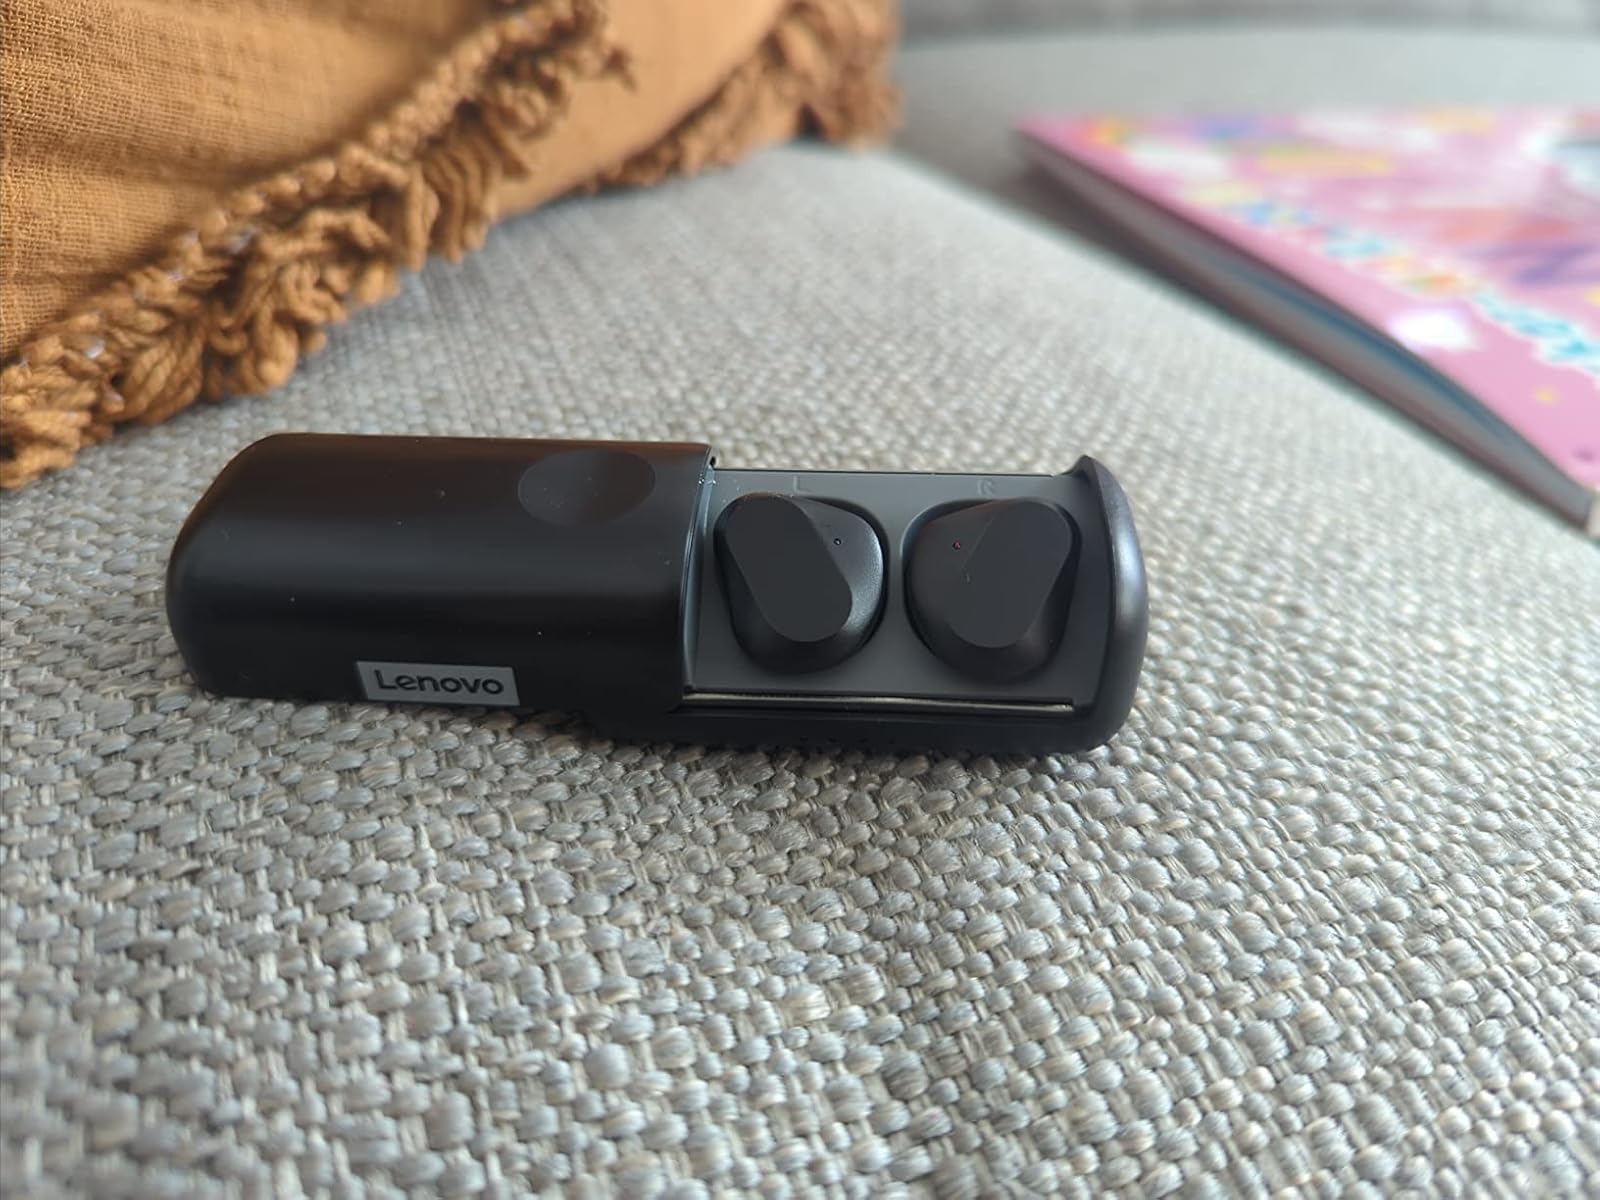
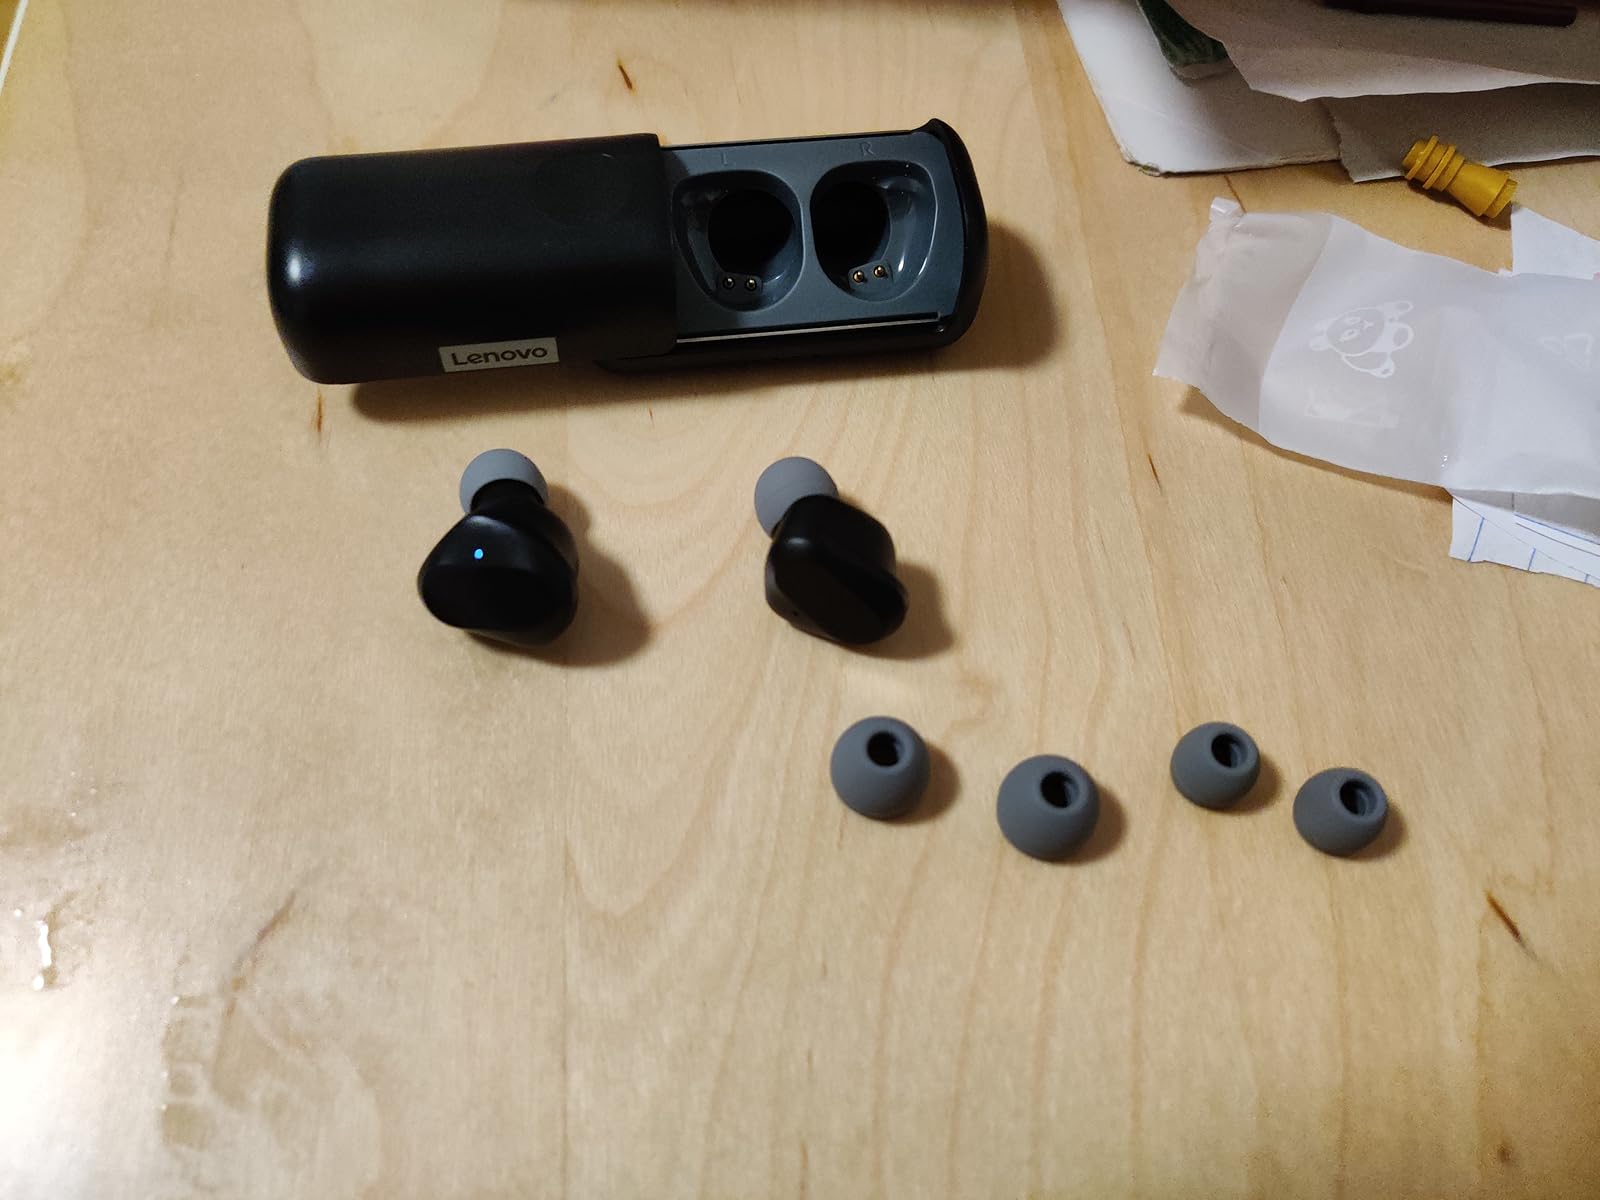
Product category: earbuds
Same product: yes